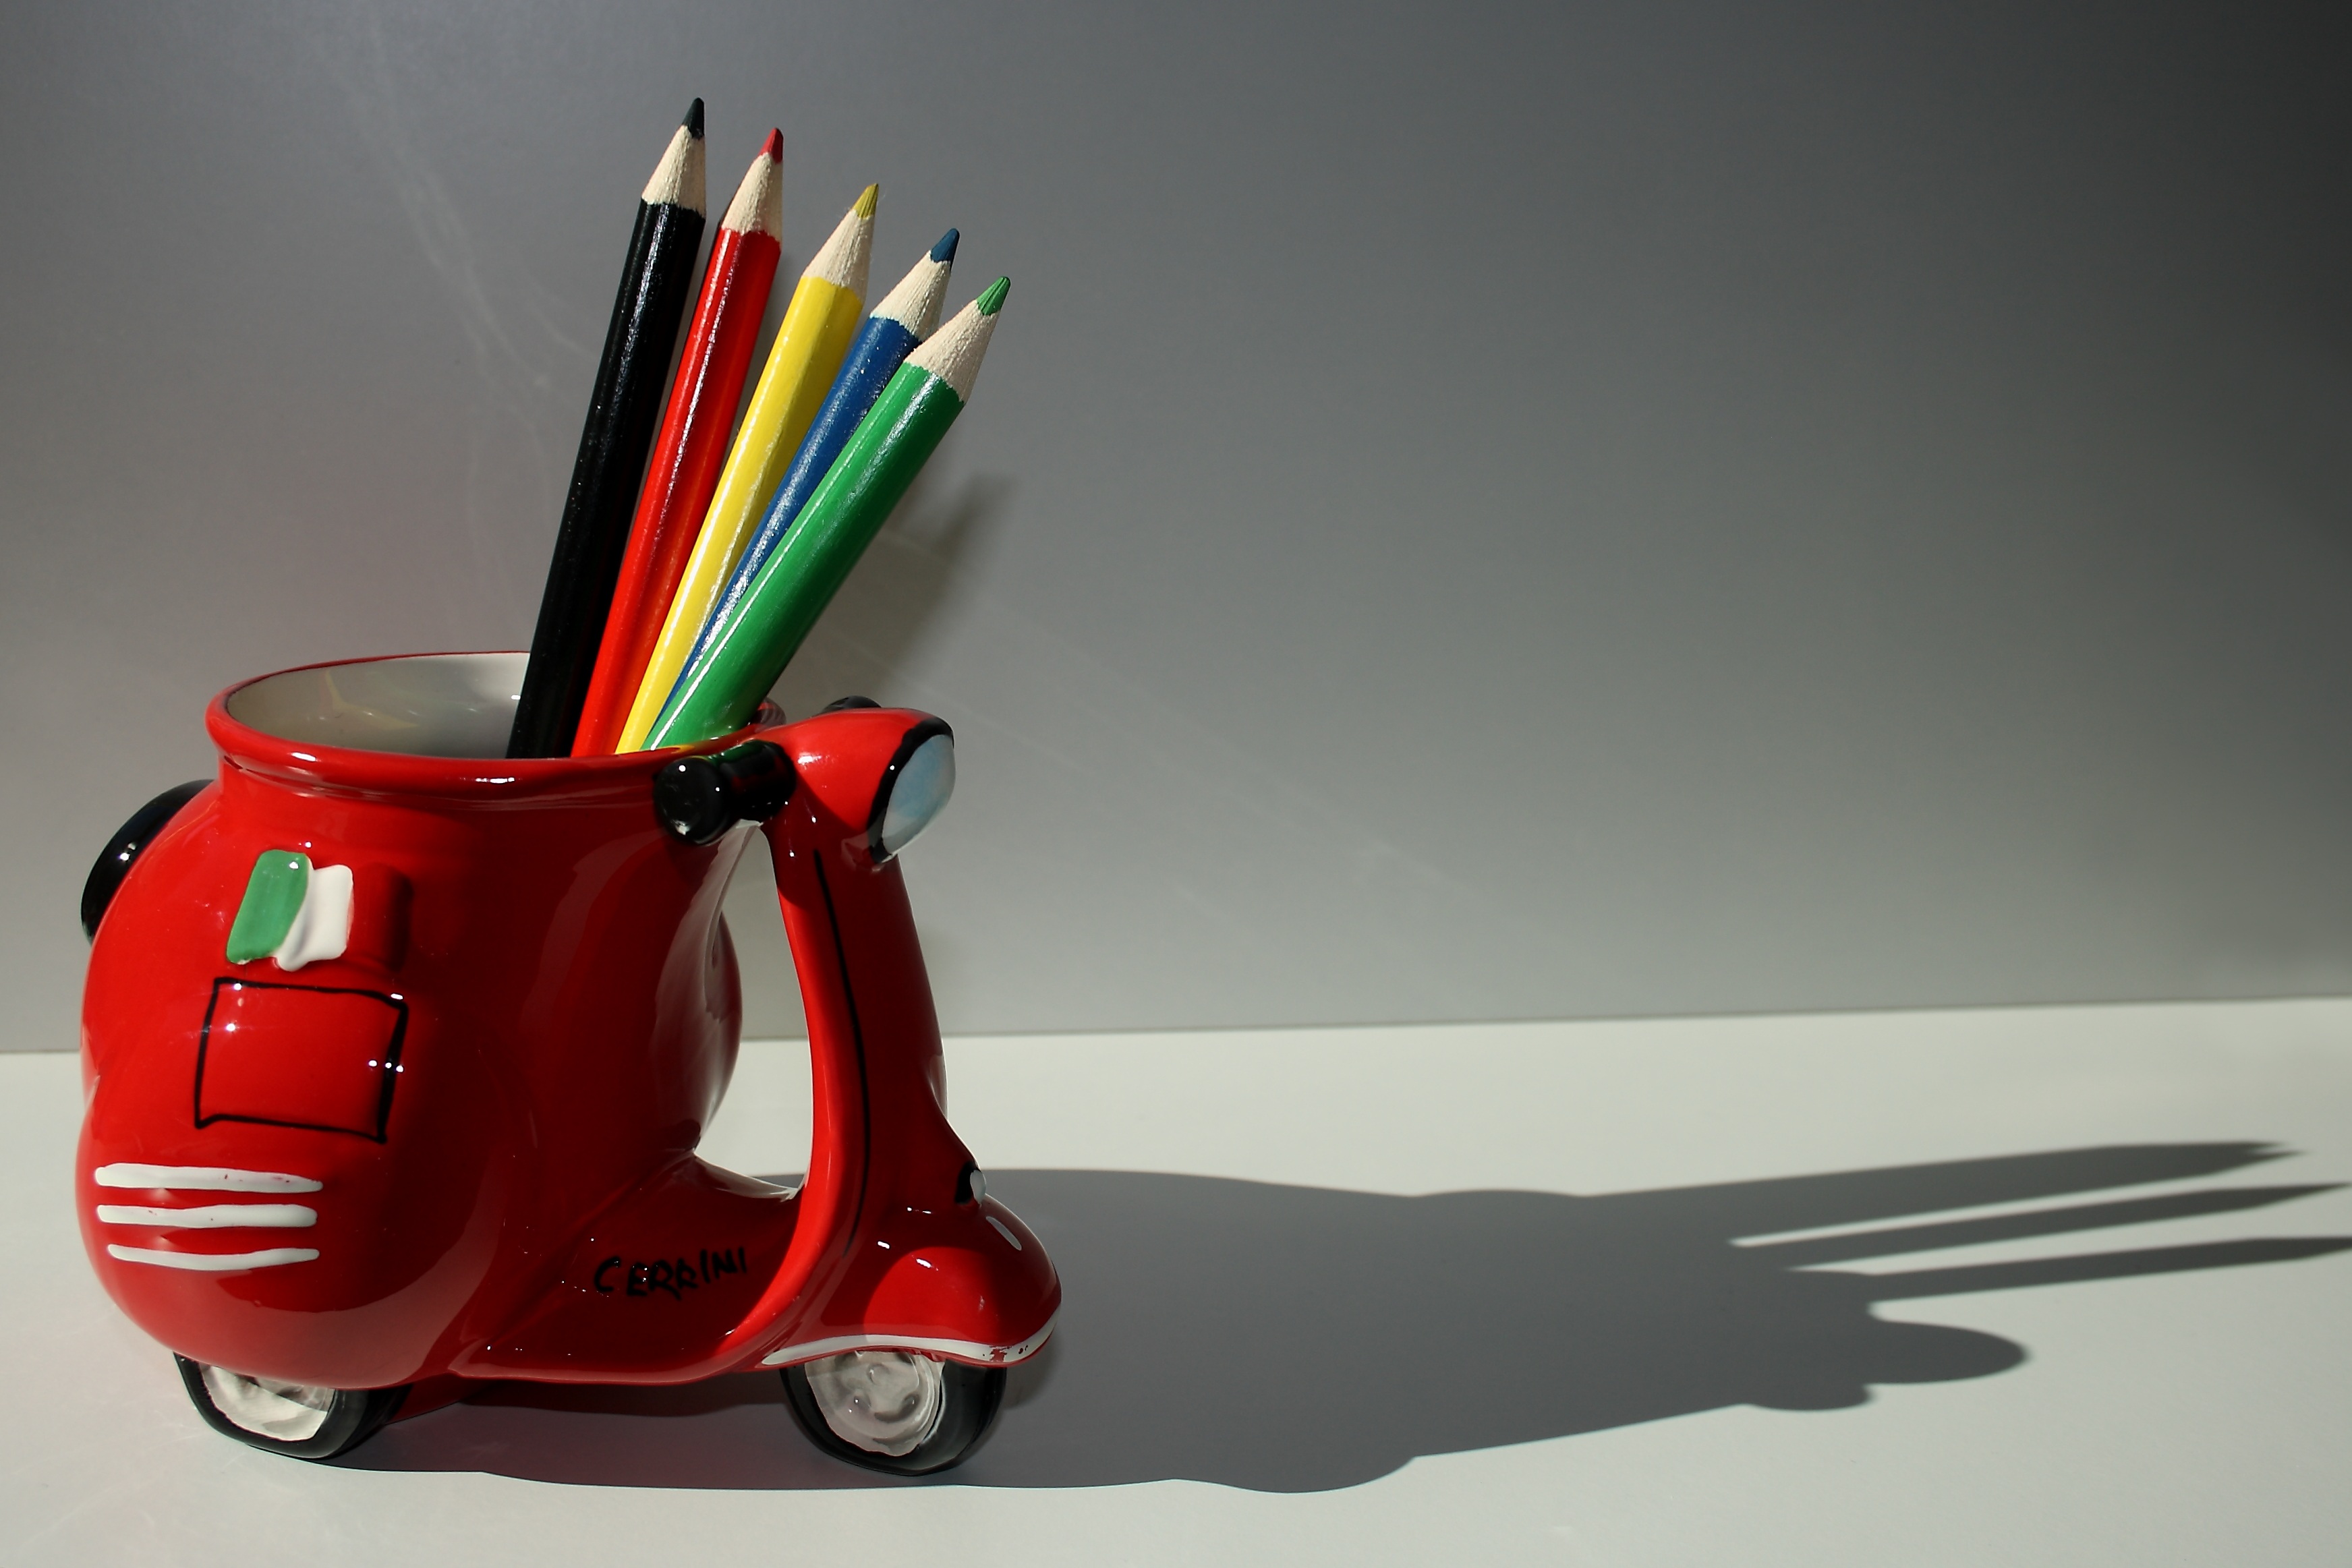
colorful, product, colors, illustration, pencils